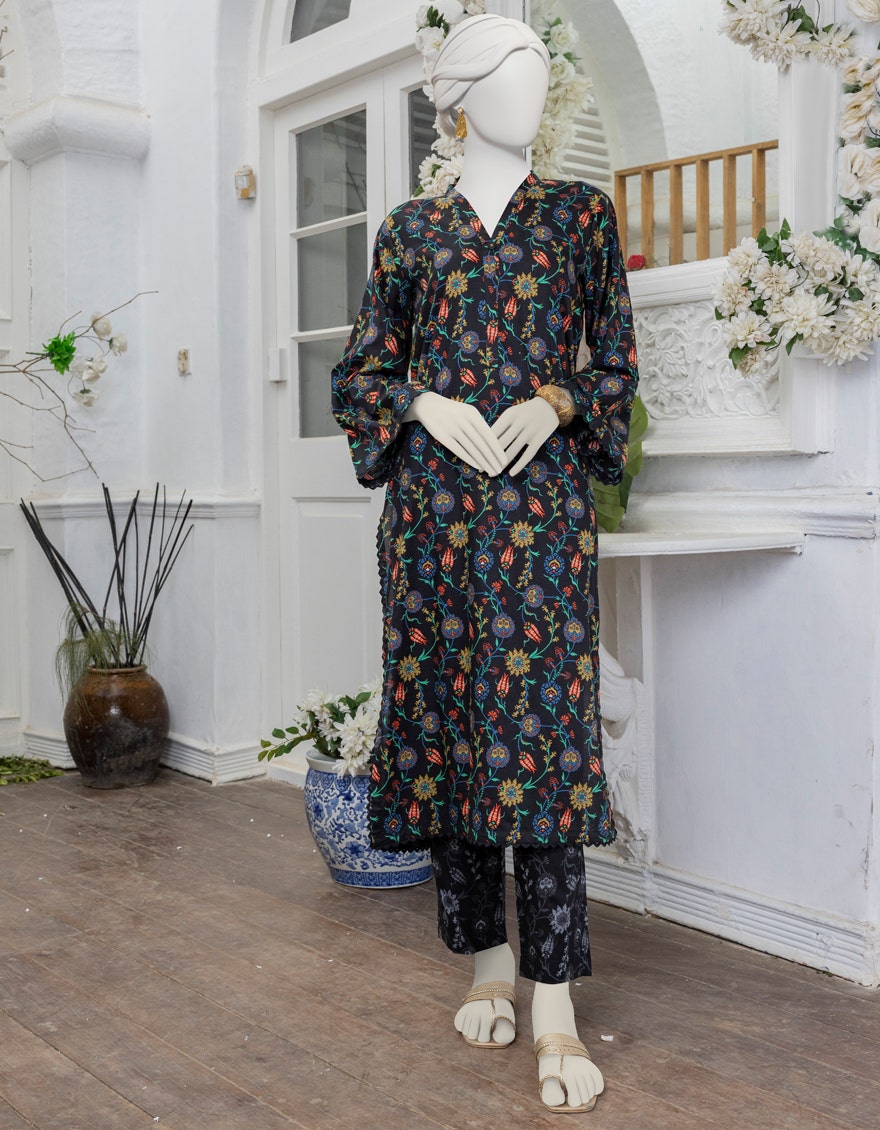
black multi floral print long kurta pants